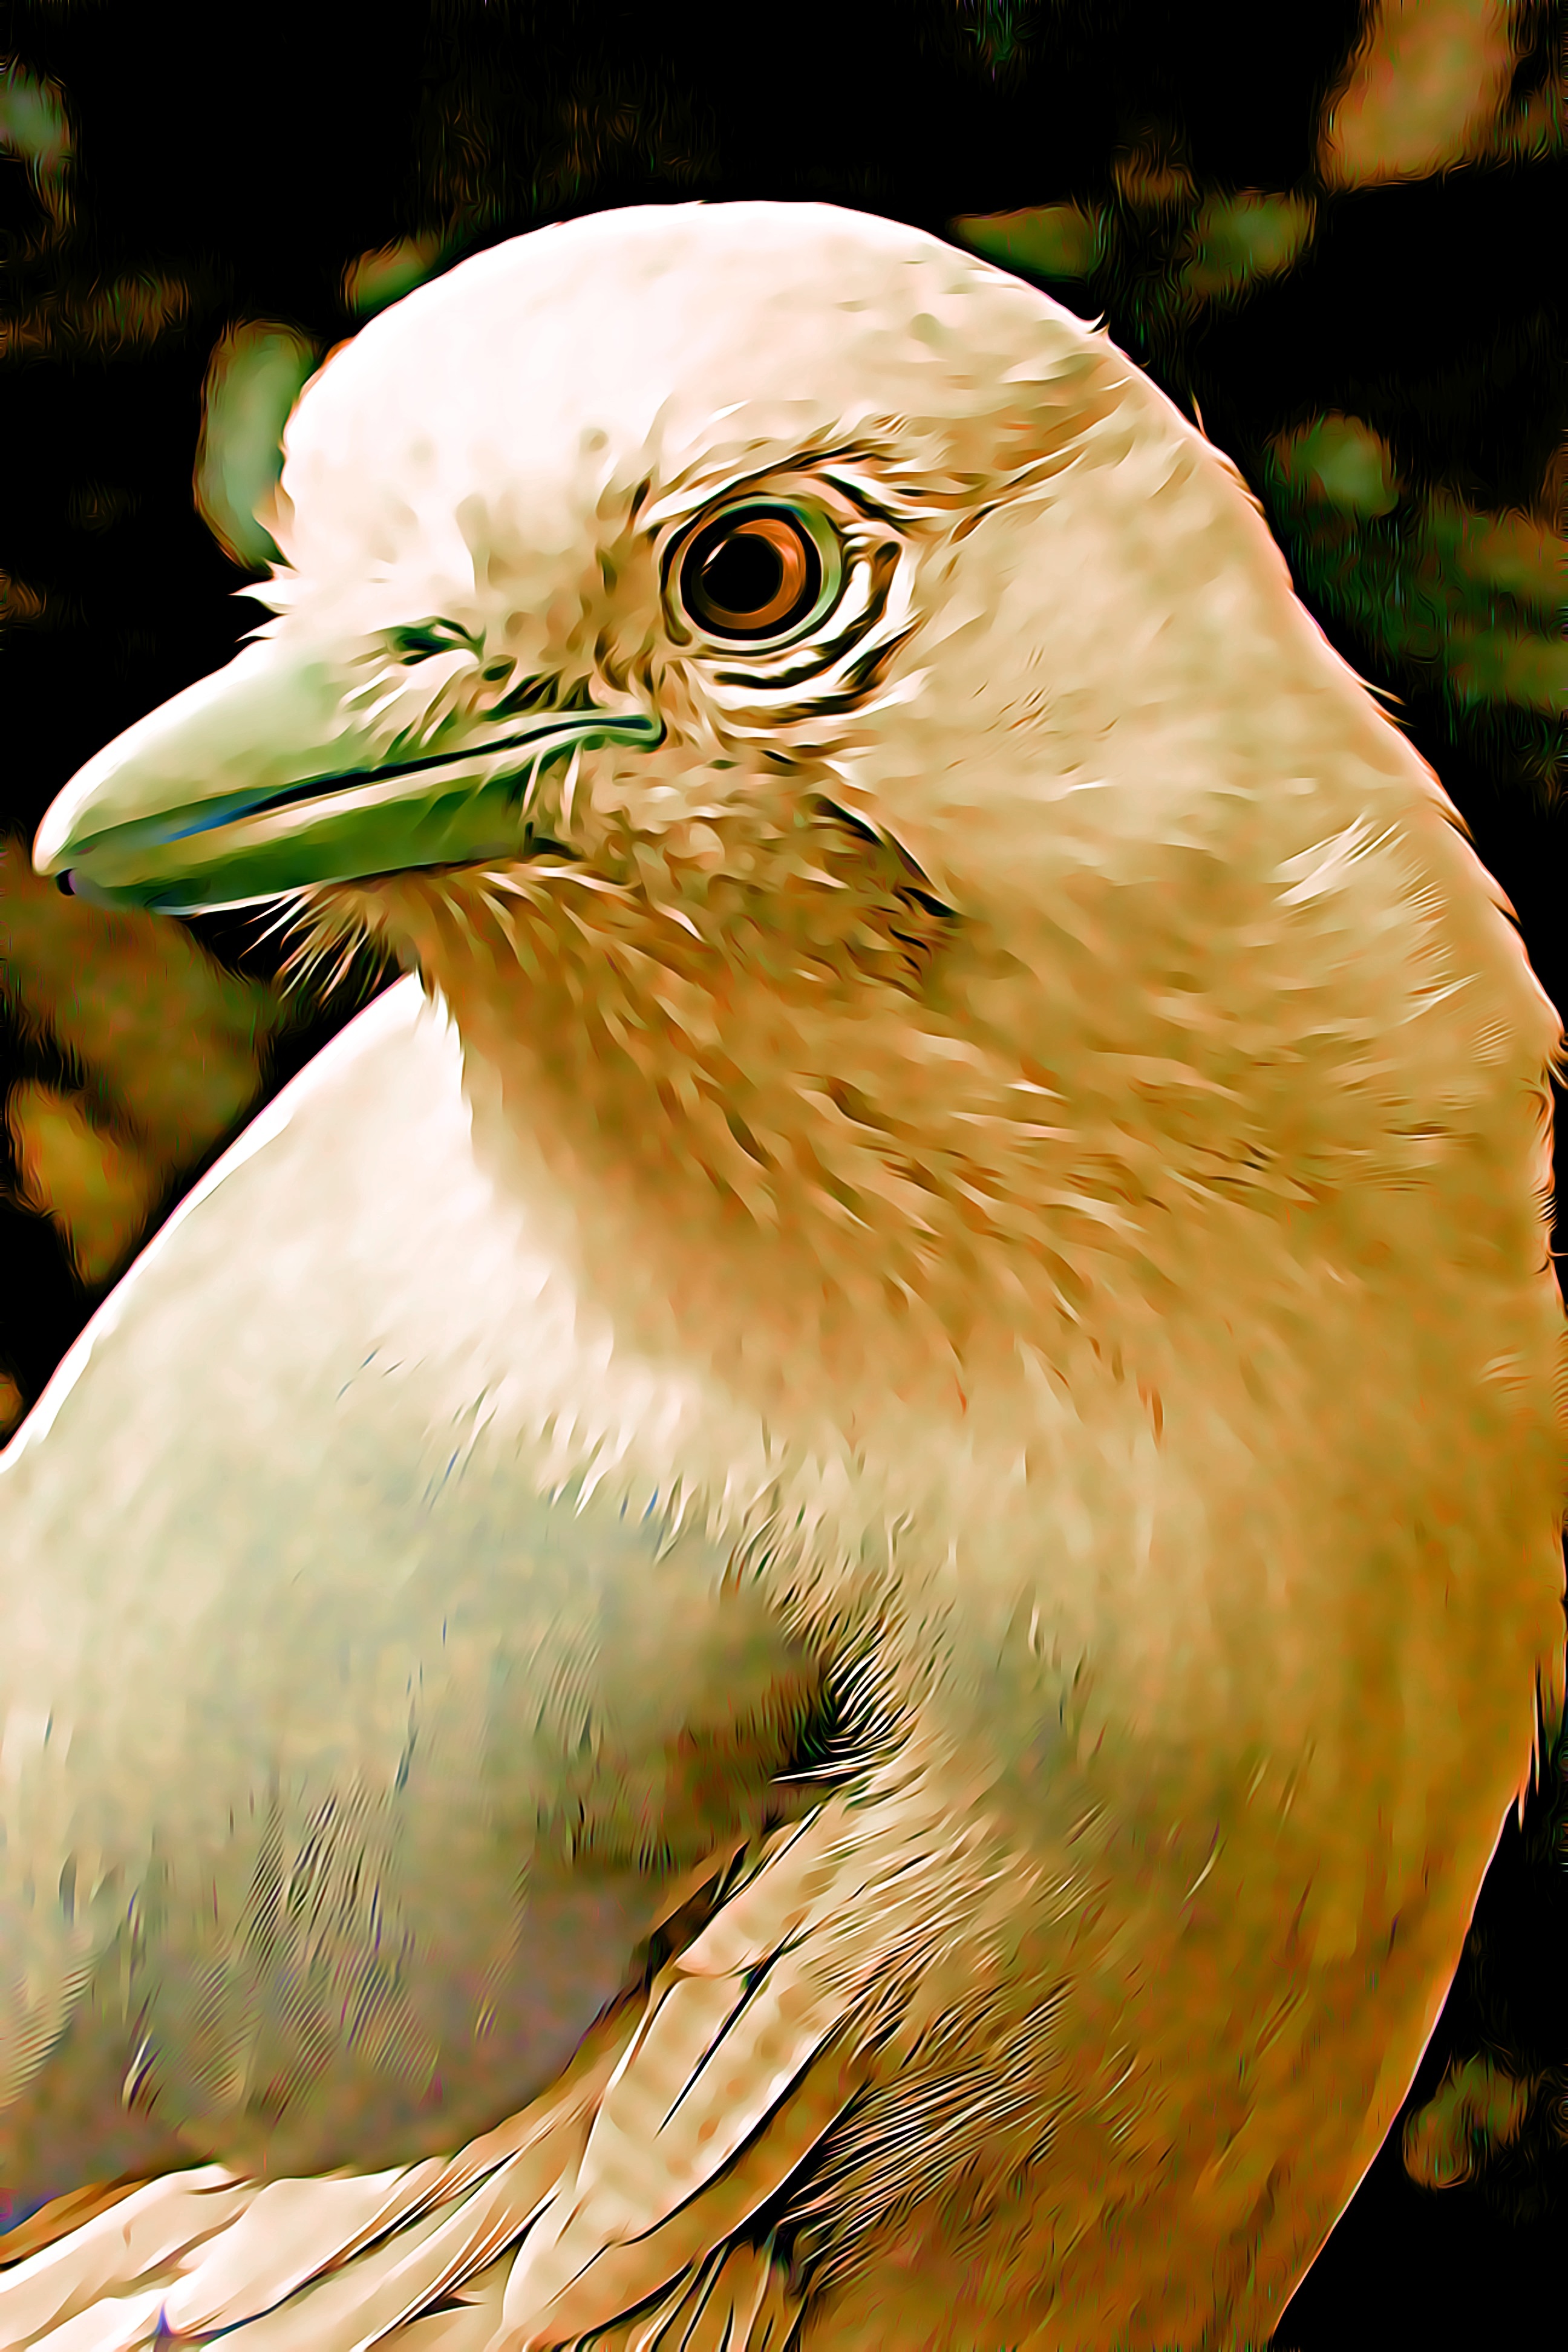
nature, bird, wing, pen, wildlife, beak, yellow, fauna, close up, birds, digital, vertebrate, mood, graphics, perching bird